Beyond Therapy (film)

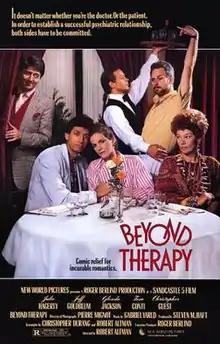
Theatrical release poster

Beyond Therapy is a 1987 American comedy film written and directed by Robert Altman, based on the 1981 play of the same name by Christopher Durang. It stars Julie Hagerty, Jeff Goldblum, Glenda Jackson, Tom Conti, and Christopher Guest.